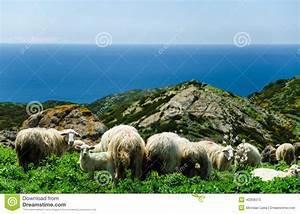
sheep